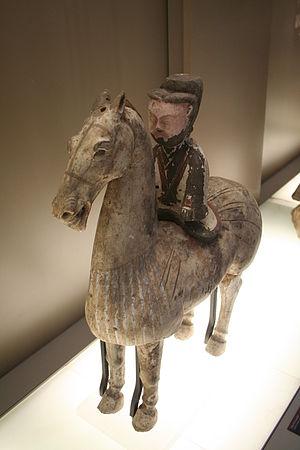
Musée Cernuschi, Paris, France.
Zhang Heng, né en 78 et décédé en 139, était un astronome, mathématicien, inventeur, géographe, cartographe, artiste, poète, homme d'État, et érudit de littérature chinoise de Nanyang, Henan, en Chine. Il vécut pendant la dynastie Han orientaux. Il a été éduqué dans les capitales de Luoyang et de Chang'an, et il commença sa carrière comme un servant civil mineur à Nanyang. Par la suite, il devint chef astronome, préfet des Majors pour les Carrosses Officiels, et ensuite Préposé au Palais à la cour impériale. Ses positions intransigeantes sur certains problèmes de calendrier et d'histoire firent de Zhang une figure controversée, ce qui l'empêcha de devenir l'historien officiel de la cour. Ses rivalités politiques avec les eunuques du palais sous le règne de l'empereur Han Shundi furent à l'origine de sa décision de se retirer de la cour centrale pour servir comme administrateur de Hejian dans la région de Hebei. Il retourne à Nanyang pour un court laps de temps, avant d'être rappelé pour servir dans la capitale une fois de plus en 138. Il meurt une année plus tard, en 139.
La dynastie Han est une période de l'histoire de la Chine qui débute en 206 av. J.-C, lorsque Han Gaozu fonde la dynastie en montant sur le trône, et s’achève en 220 ap. J.-C, à la fin du règne de Han Xiandi. Elle est elle-même divisée en deux périodes : celle des Han occidentaux ou Han antérieurs, capitale Chang'an, et celle des Han orientaux ou Han postérieurs, capitale Luoyang. Ces deux périodes sont séparées par la courte dynastie Xin fondée par Wang Mang et qui disparaît après la mort de son fondateur.